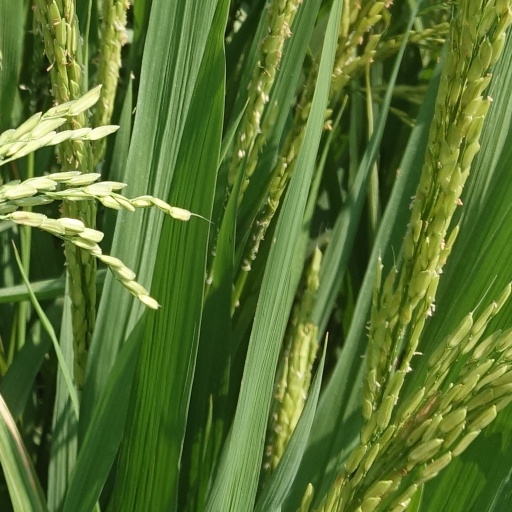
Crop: rice